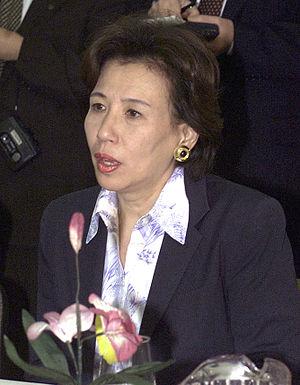
Le ministre de l'Éducation, de la Culture, des Sports, des Sciences et de la Technologie est un membre du Cabinet du Japon chargé du ministère de l'Éducation, de la Culture, des Sports, des Sciences et de la Technologie.